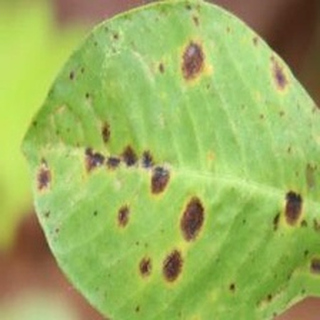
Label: groundnut_late_leaf_spot